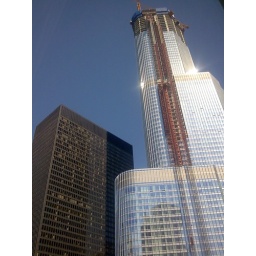
Sun 1 June 2008: view over Chicago river and Trump building from Club Quarters, E Wacker